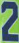
Number: 2